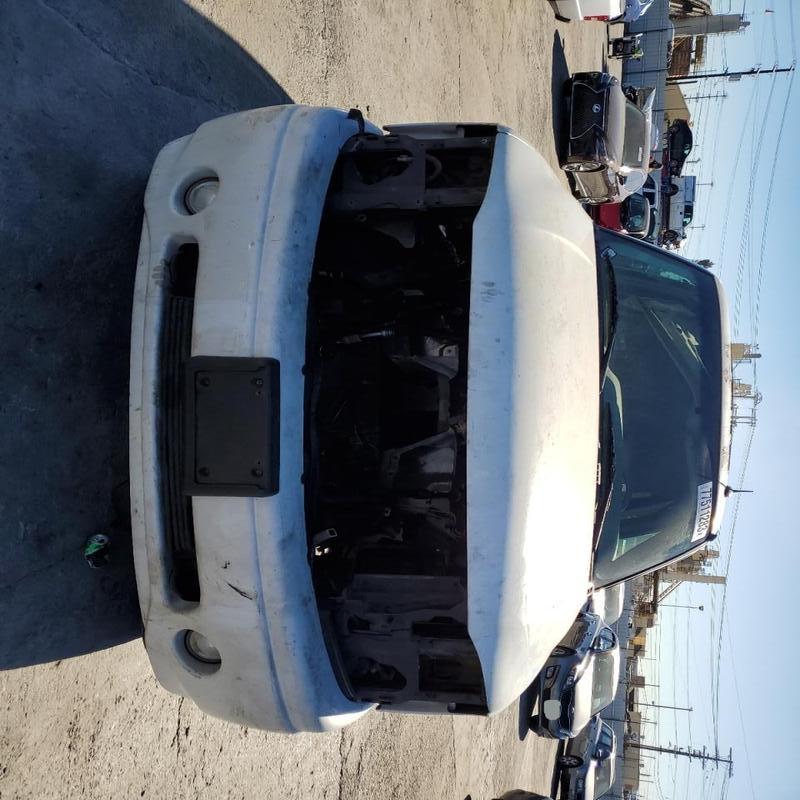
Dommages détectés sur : plaque d'immatriculation avant, pare-choc avant, feu avant droit, feu avant gauche, capot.
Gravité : majeur